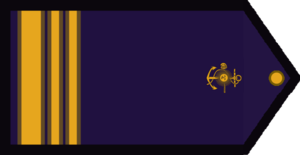
La marine de la République argentine est la marine de guerre de l'Argentine. Elle est l'une des trois branches des forces armées argentines, avec l'armée de terre et la force aérienne.